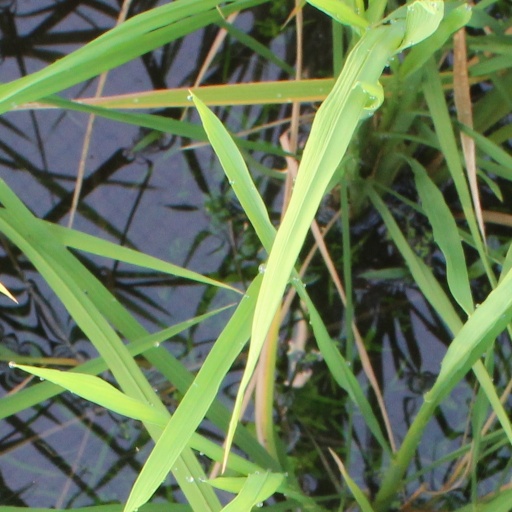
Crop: rice